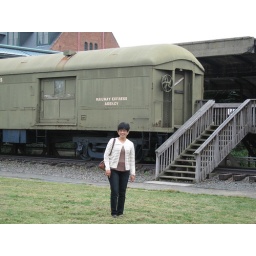
Oldest train car in new jersey.Taken 9-22-09 around 2:30 pm (Est)First day of fall!Pictures taken by len solis.